Copacabana Fort revolt

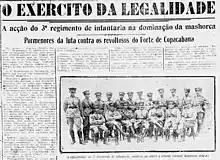

Lieutenant Telmo Borba, who was supposed to incite the School of Infantry Sergeants, could not fulfill his commitment. One of his fellow conspirators, lieutenant Luís Carlos Prestes, deputy commander of the 1st Railway Company, was sick. Captain Luís Gonzaga Borges Fortes tried to damage the field radiotelegraph station, mobilizing the Sapper Company of the 1st Engineering Battalion, but was defeated. The Aviation School was occupied by a loyalist battalion on the night of 4 to 5 July, when the revolutionary pilots were testing aircraft engines. Uprising attempts at the Santa Cruz fort and the 15th Cavalry Regiment also failed.